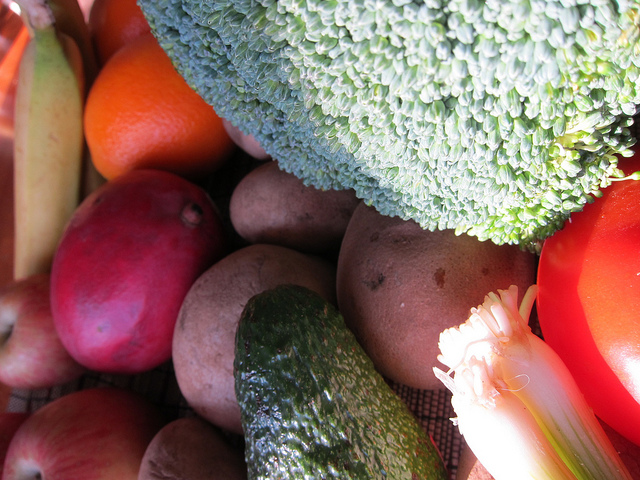
user: Given an image and a question. Answer the question in a short answer. Question: What is one likely to do with these items? Short Answer:
assistant: eat